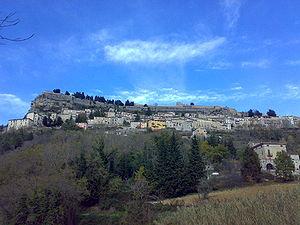
Civitella del Tronto est une commune italienne d'environ 4 800 habitants, située dans la province de Teramo, dans la région Abruzzes, en Italie méridionale.